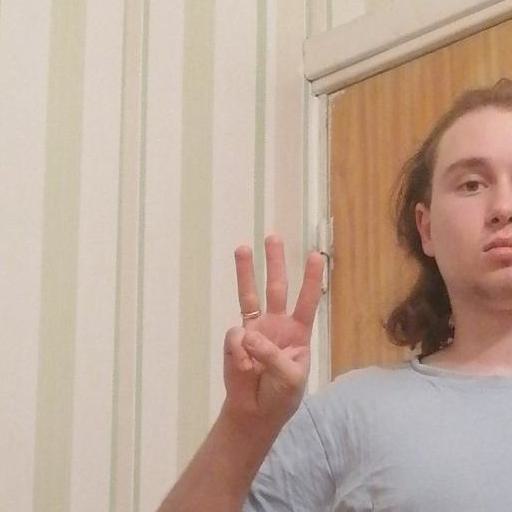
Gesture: three